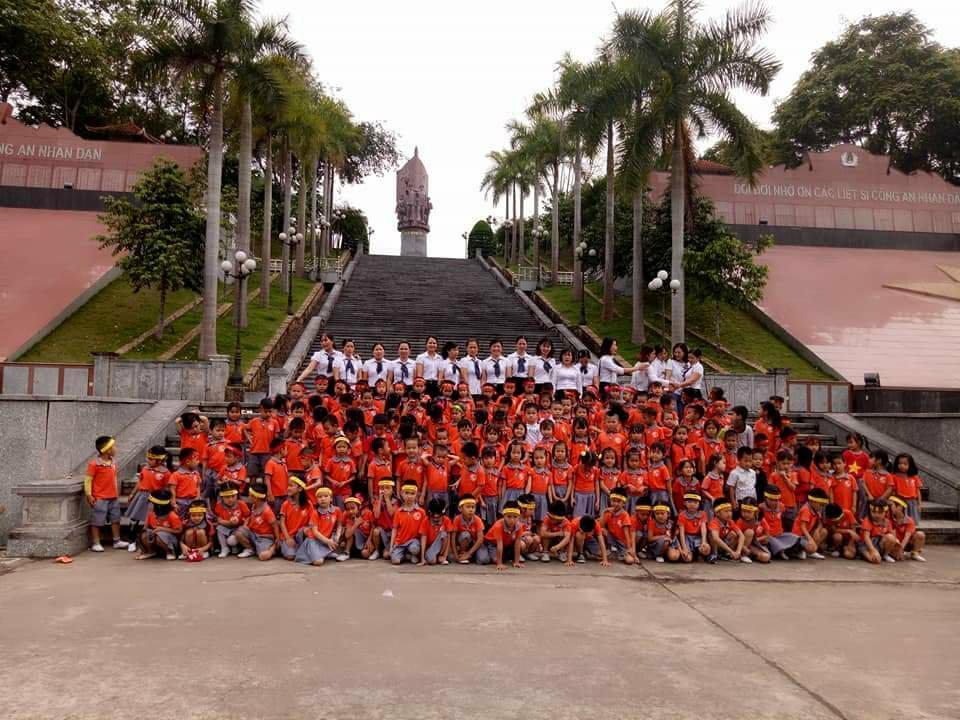
ở trên bậc thềm có sự xuất hiện của những em nhỏ mặc áo đỏ và những người phụ nữ mặc áo trắng